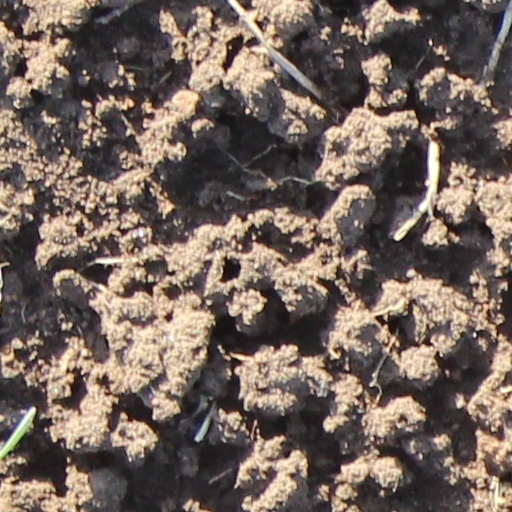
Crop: wheat